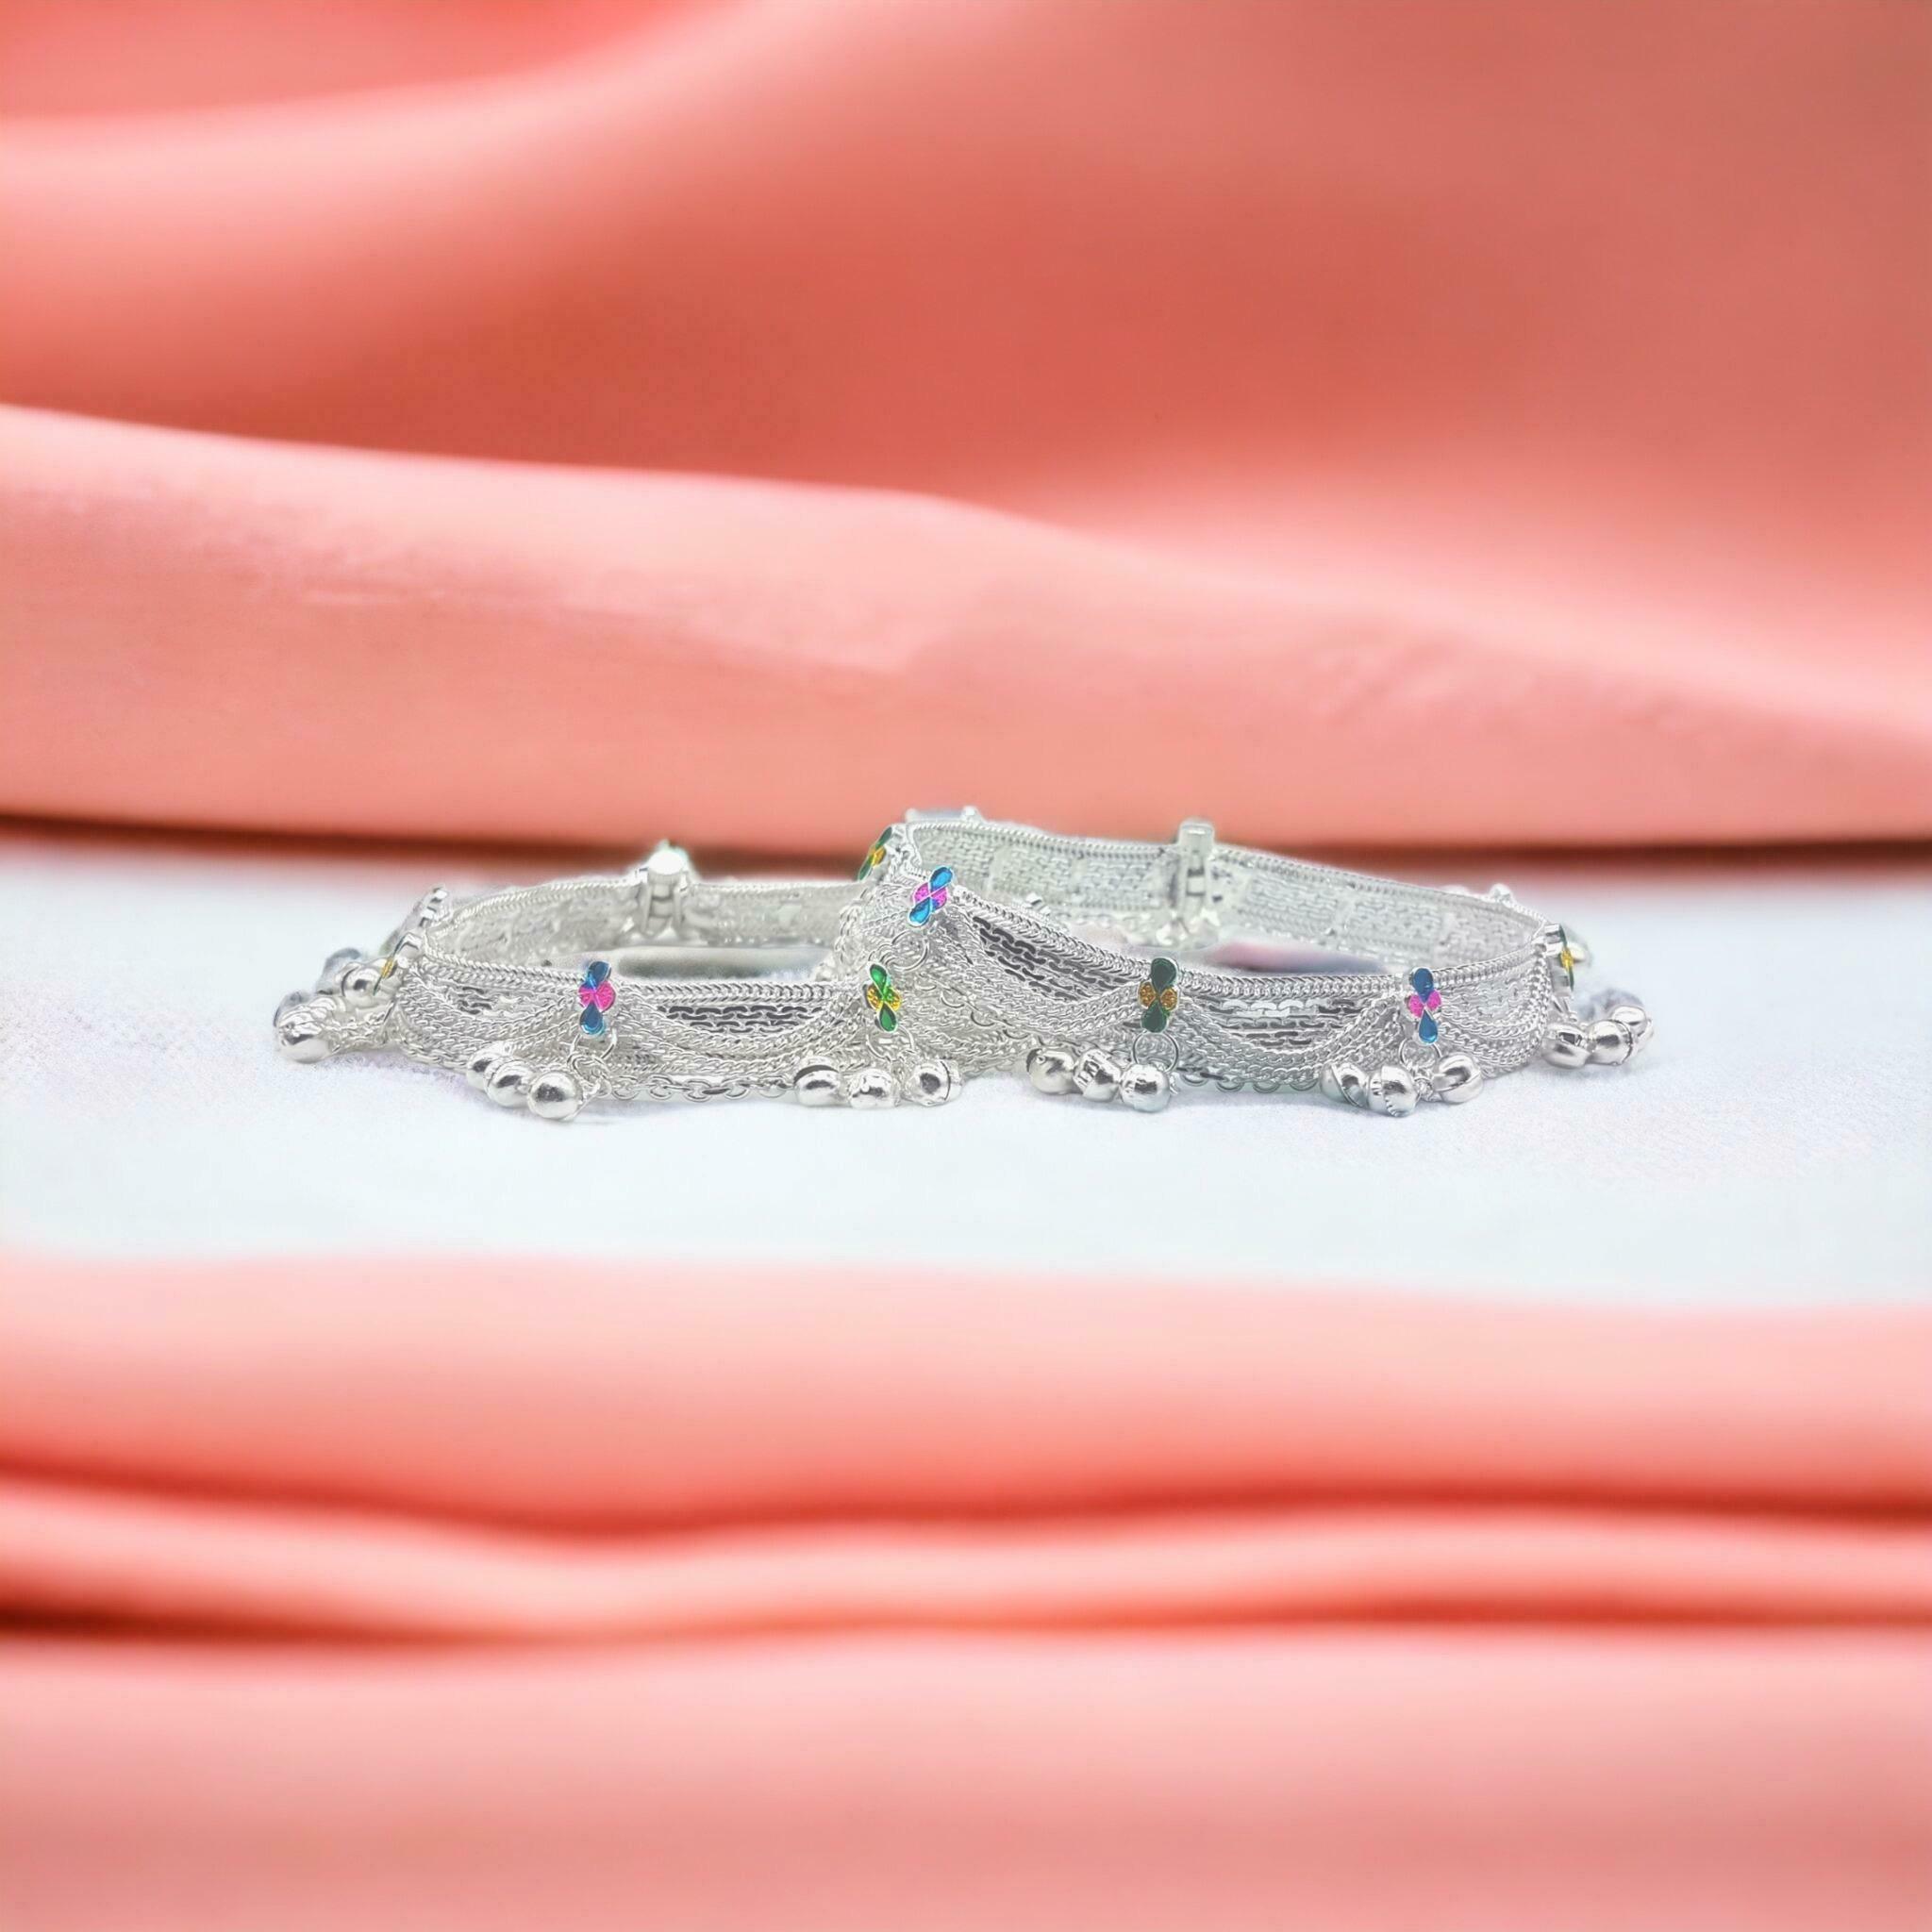
BR Ornaments Allure Fancy Women Anklets & Toe Rings Alloy Anklet (Pack of 2)
Type: Anklet
Brand: BR Ornaments
Price: Rs. 449
 This silver anklet looks good with all indian outfitsor traditional outfits suitable girls and women of all ages. grab this pair of anklets, you will feel stylish ankle and shining silver anklet will make beautiful, you must buy the sns traders anklets you will never go wrong with the latest design, fancy anklets in silver jewellery.